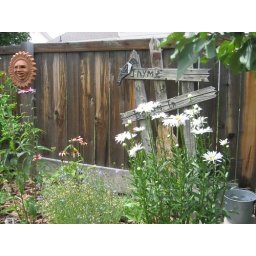
Daisies, Purple Coneflowers and a hybrid called Sunset in the Coneflower family also, blue flax, and various ground cover.